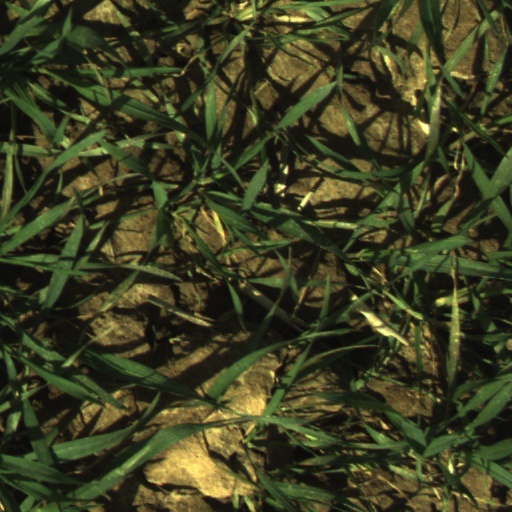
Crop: wheat